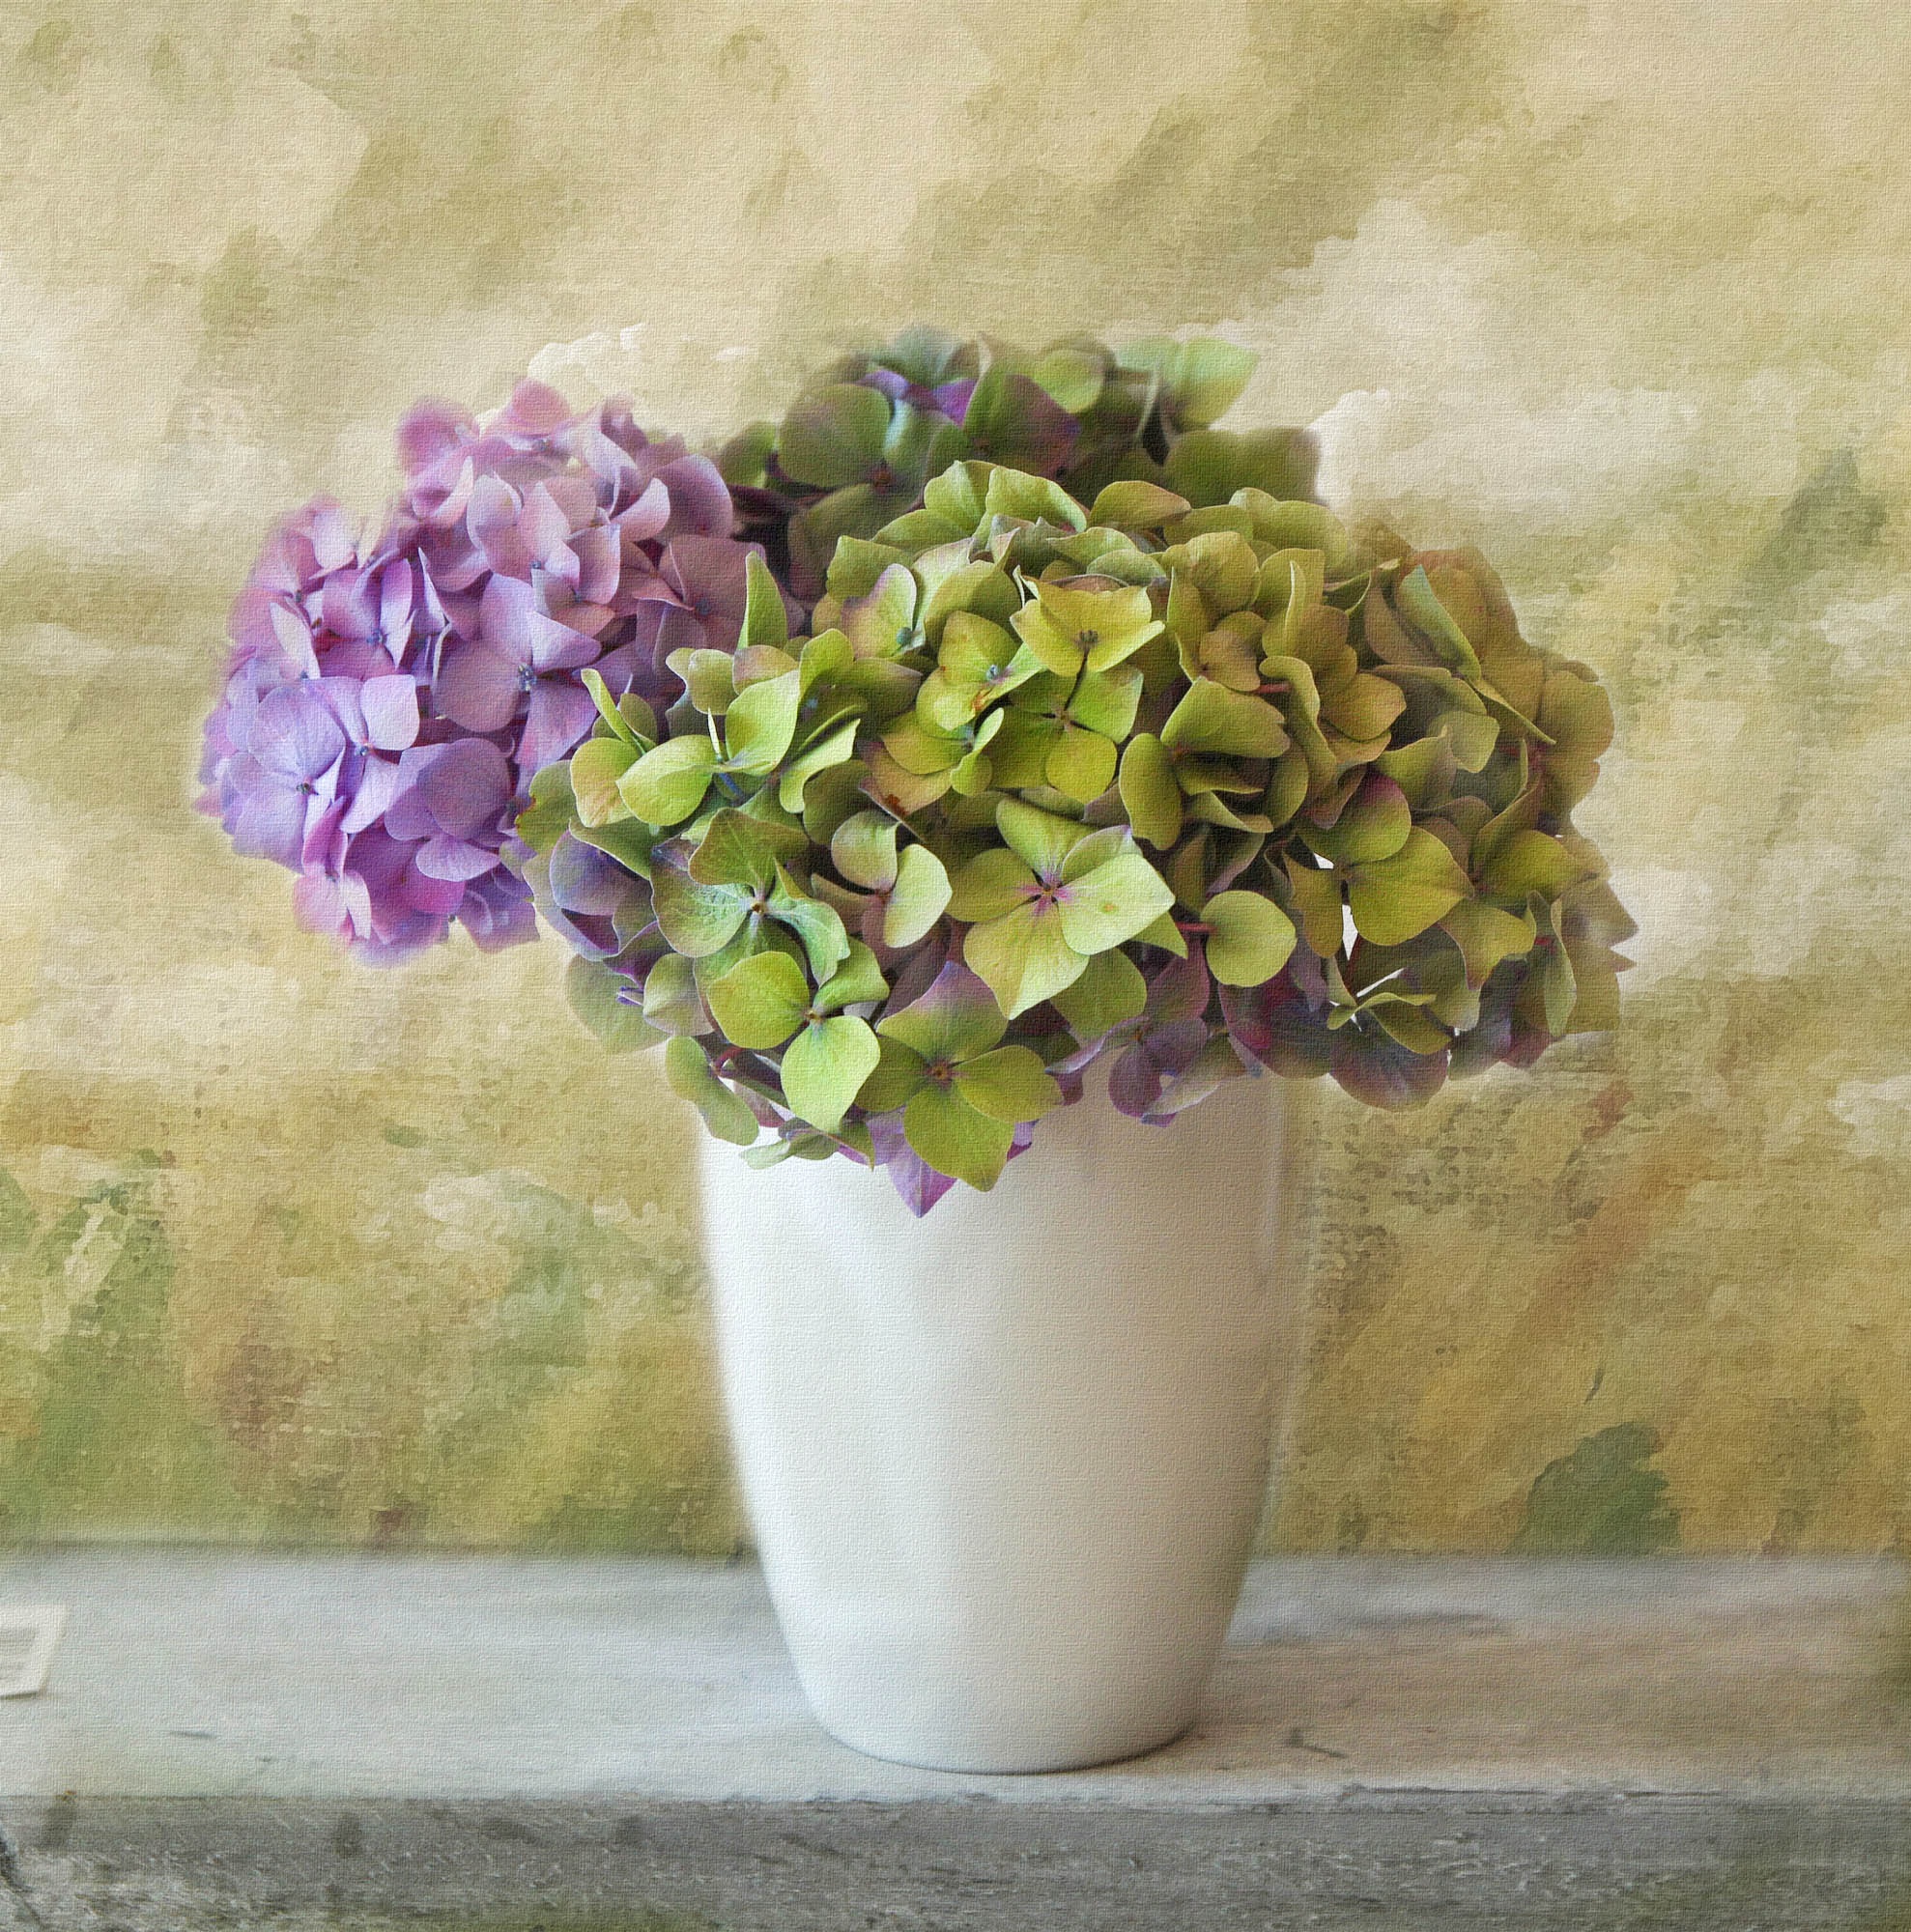
nature, blossom, plant, flower, petal, bloom, still life, hydrangea, painting, lilac, floristry, inflorescence, flowering plant, flower bouquet, hydrangeaceae, cut flowers, floral design, hydrangea plants, cornales, land plant, flower arranging